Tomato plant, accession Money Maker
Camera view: horizontal (90 deg, fisheye); turntable rotation: 60 degrees
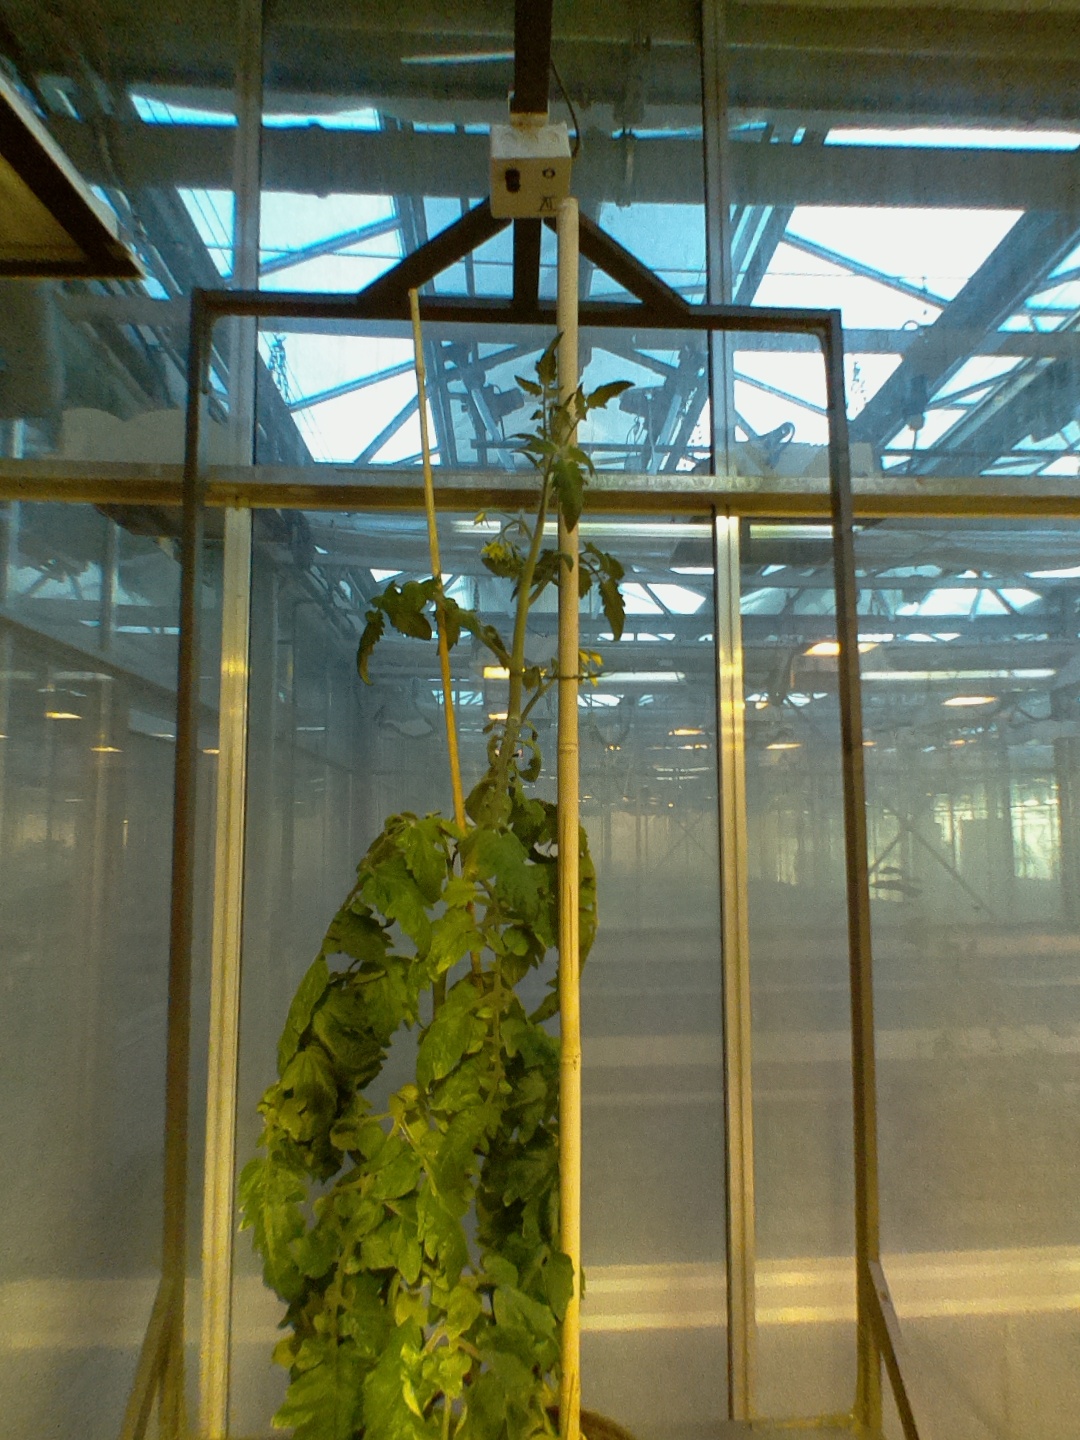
BBCH growth stage 71: 10%-20% of final fruit size